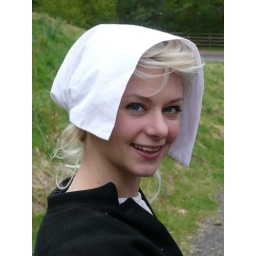
A lovely smile from one of the servant girls at the Georgian manor house in Beamish Museum.